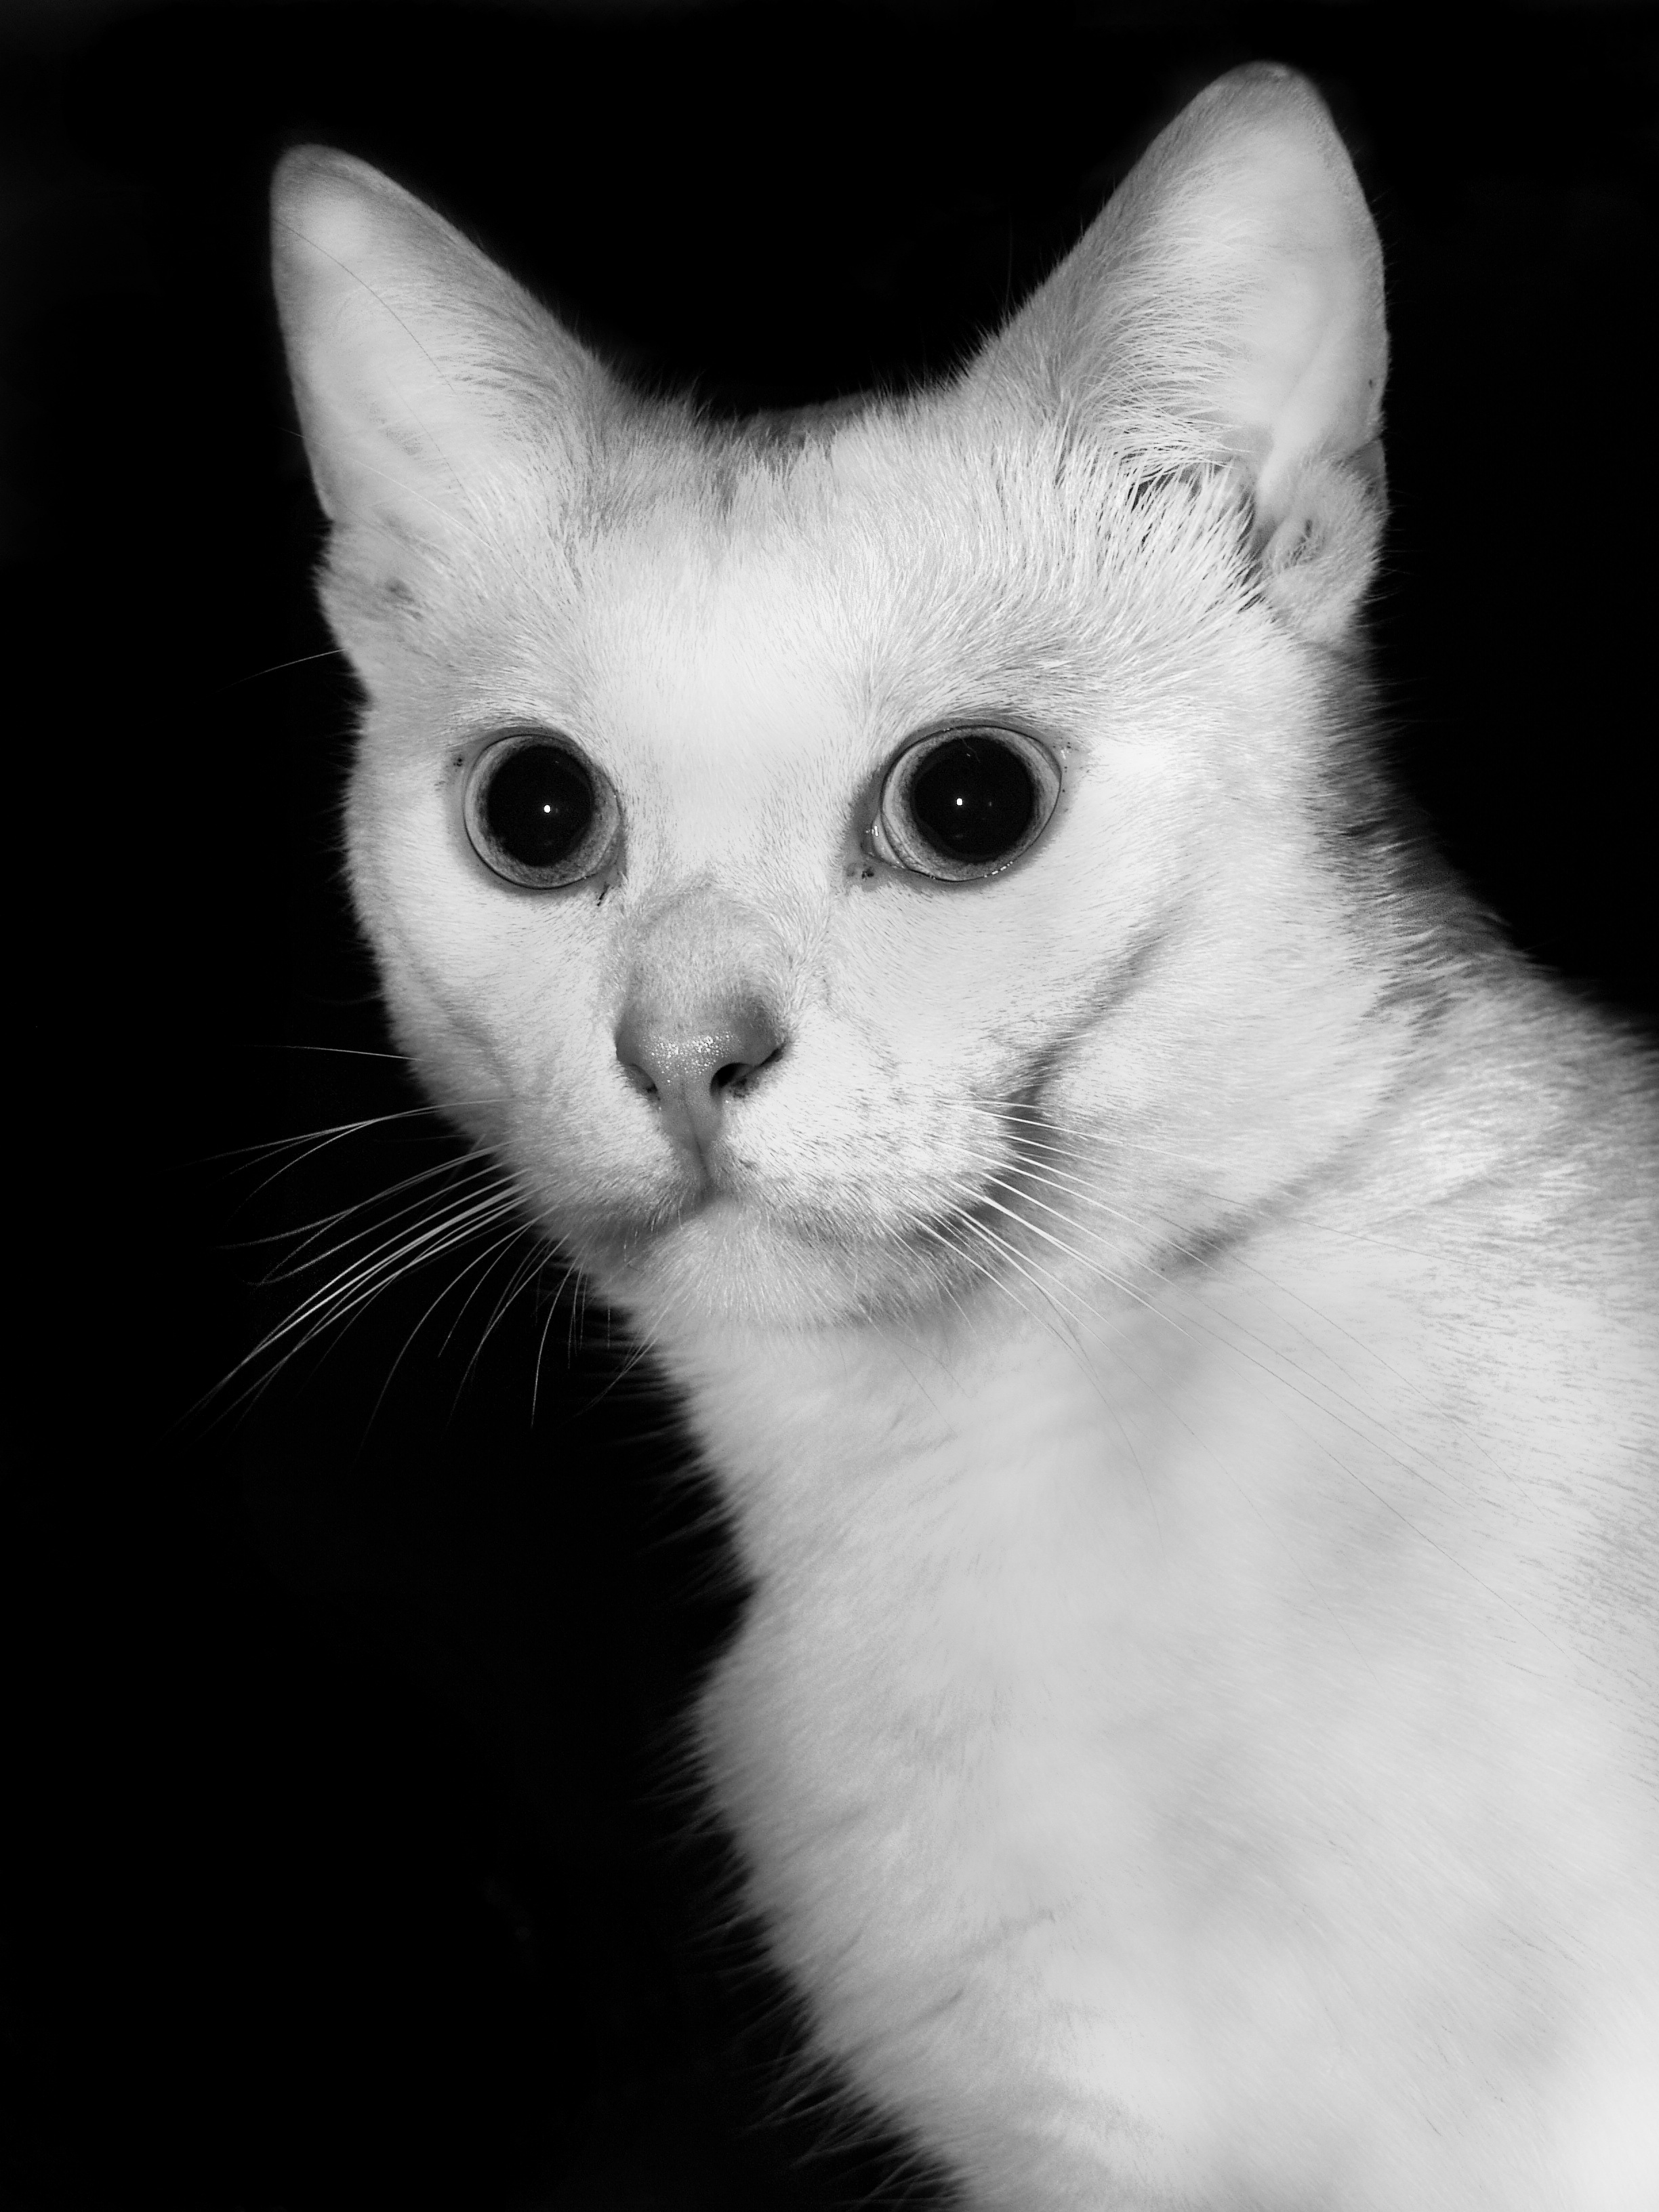
black and white, white, kitten, cat, mammal, black, monochrome, close up, nose, whiskers, vertebrate, animal portrait, monochrome photography, burmilla, small to medium sized cats, cat like mammal, carnivoran, domestic short haired cat